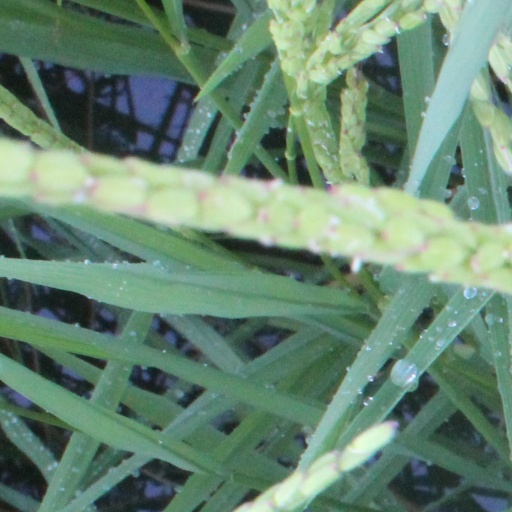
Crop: rice